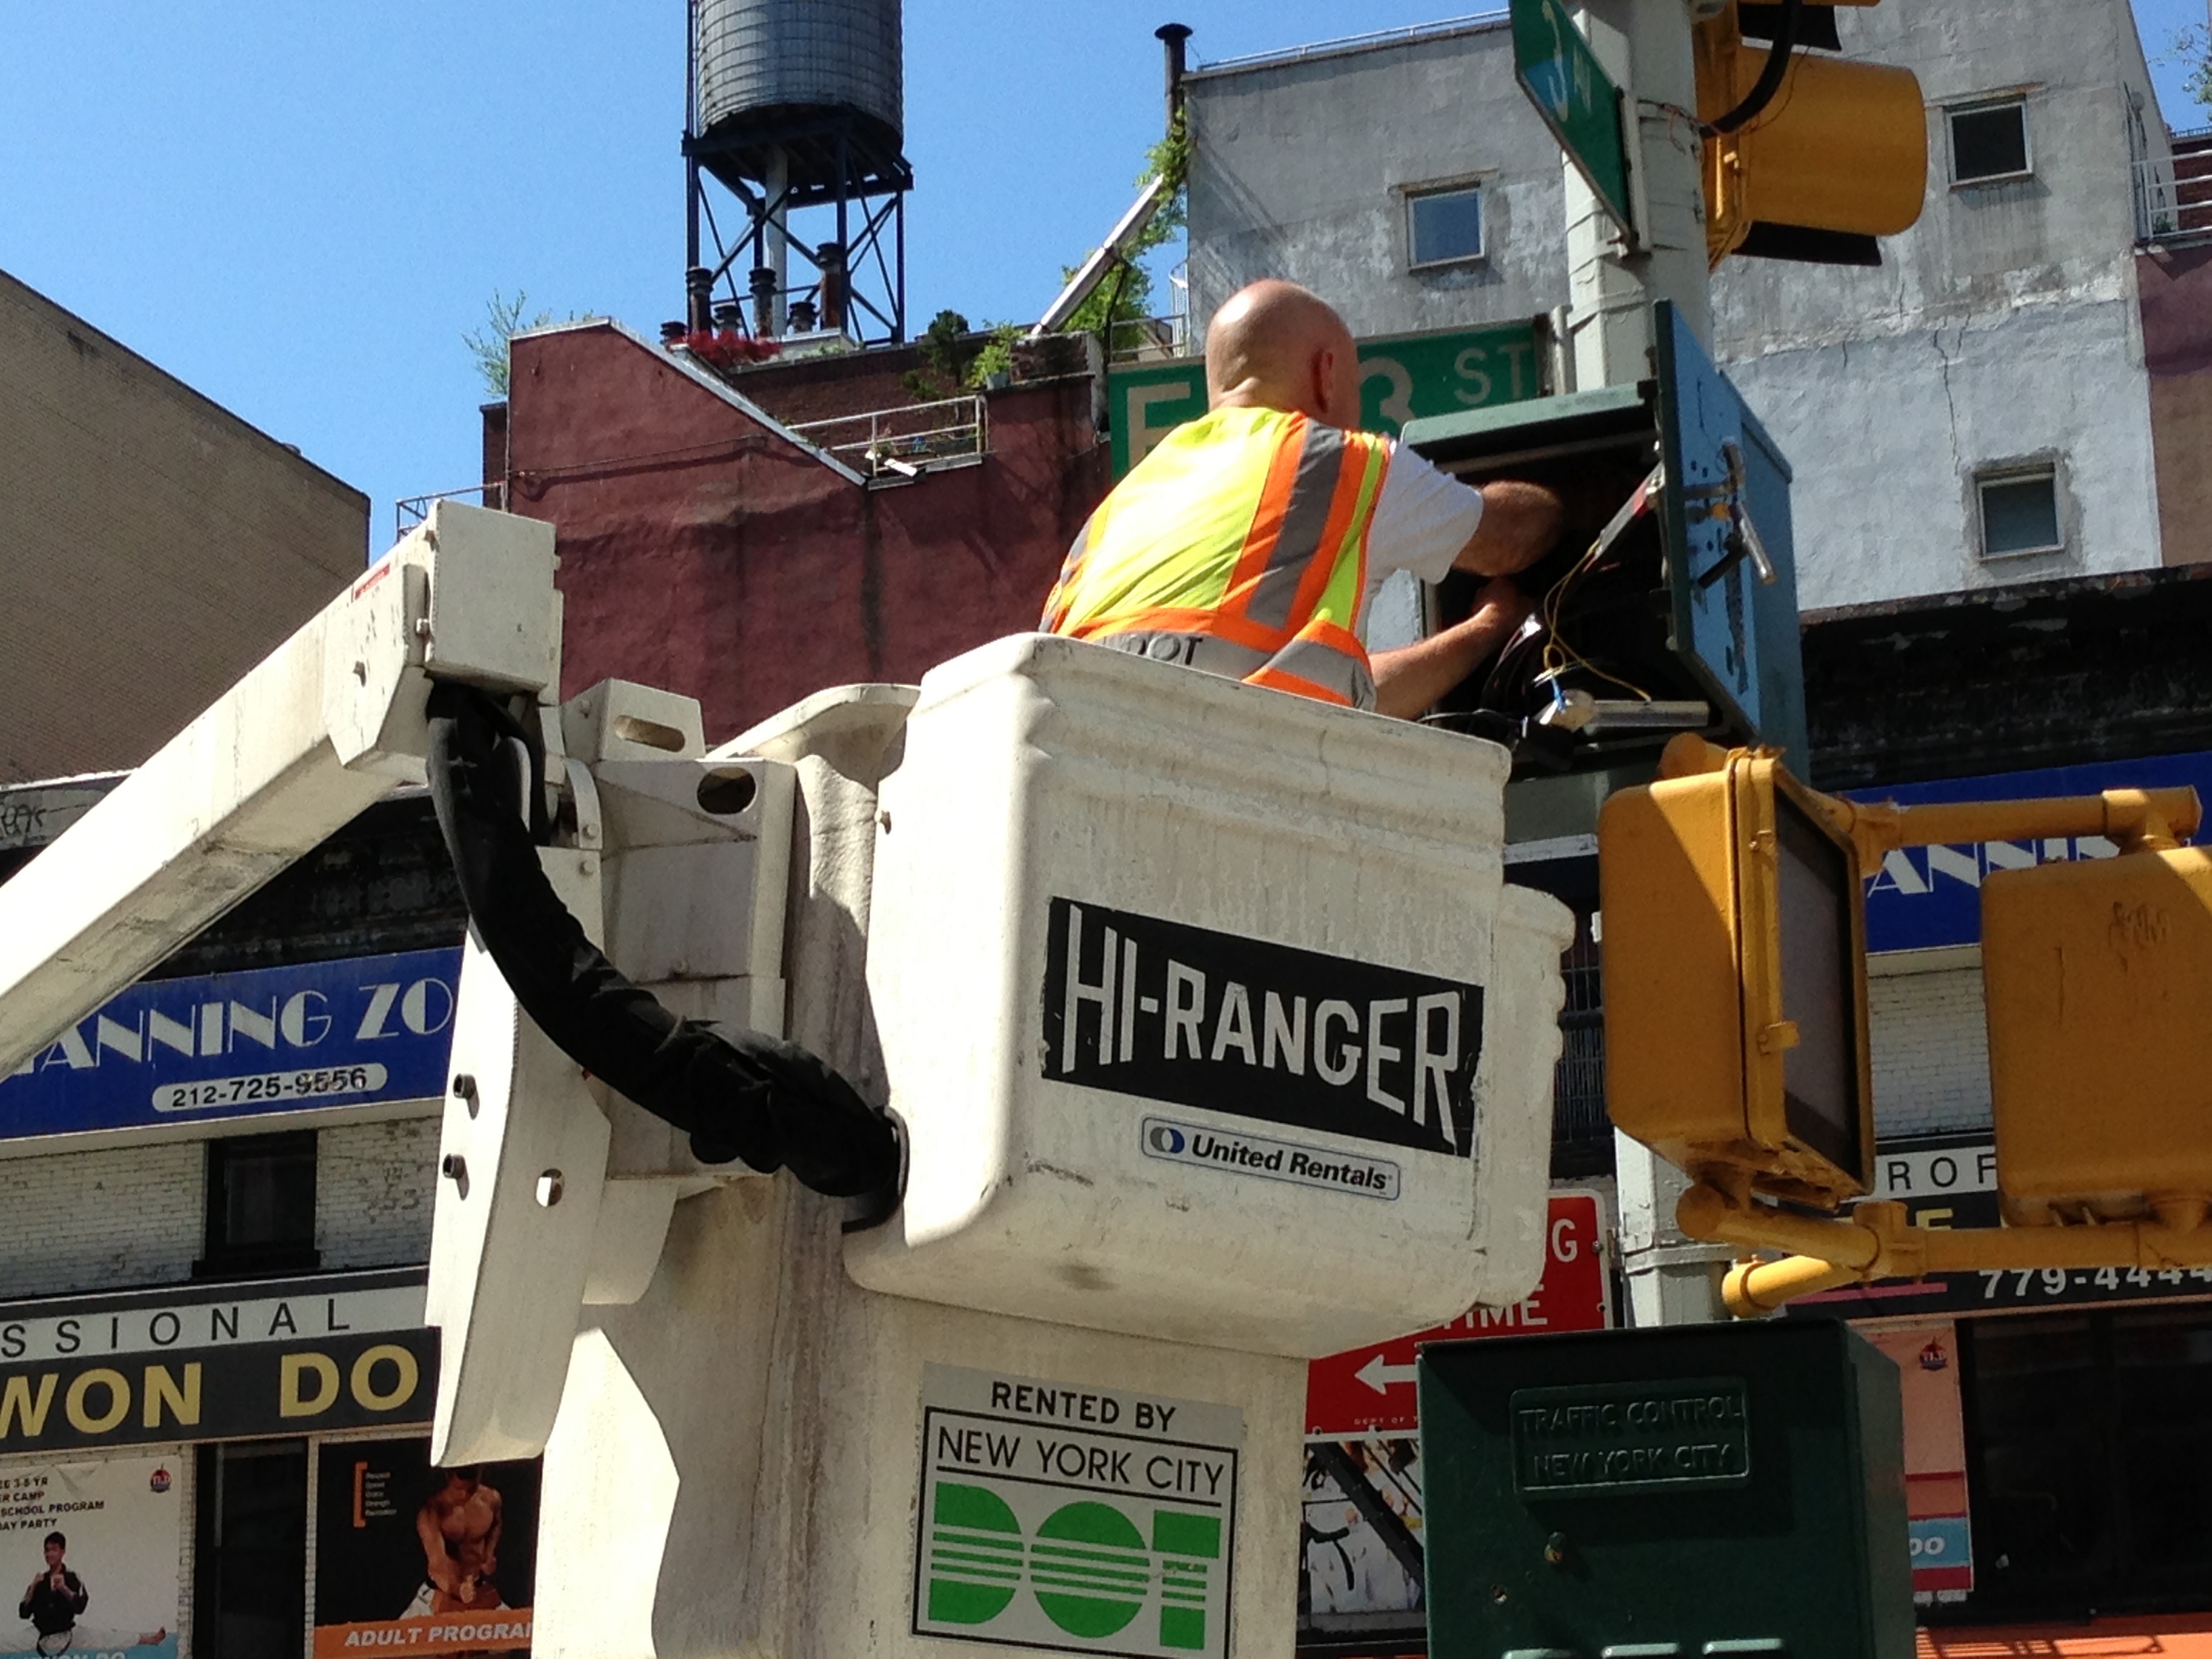
street, building, city, advertising, construction, vehicle, waste, raildog, urban area